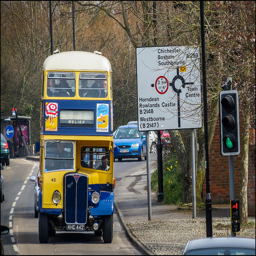
Double decker bus on the street near a stop light.
A yellow and blue double-decker bus driving in traffic.
A double decker bus on a road in the United Kingdom.
a double deckered bus on a city street
A yellow double decker bus comes down the street.